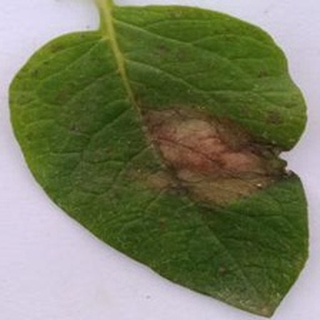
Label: potato_late_blight